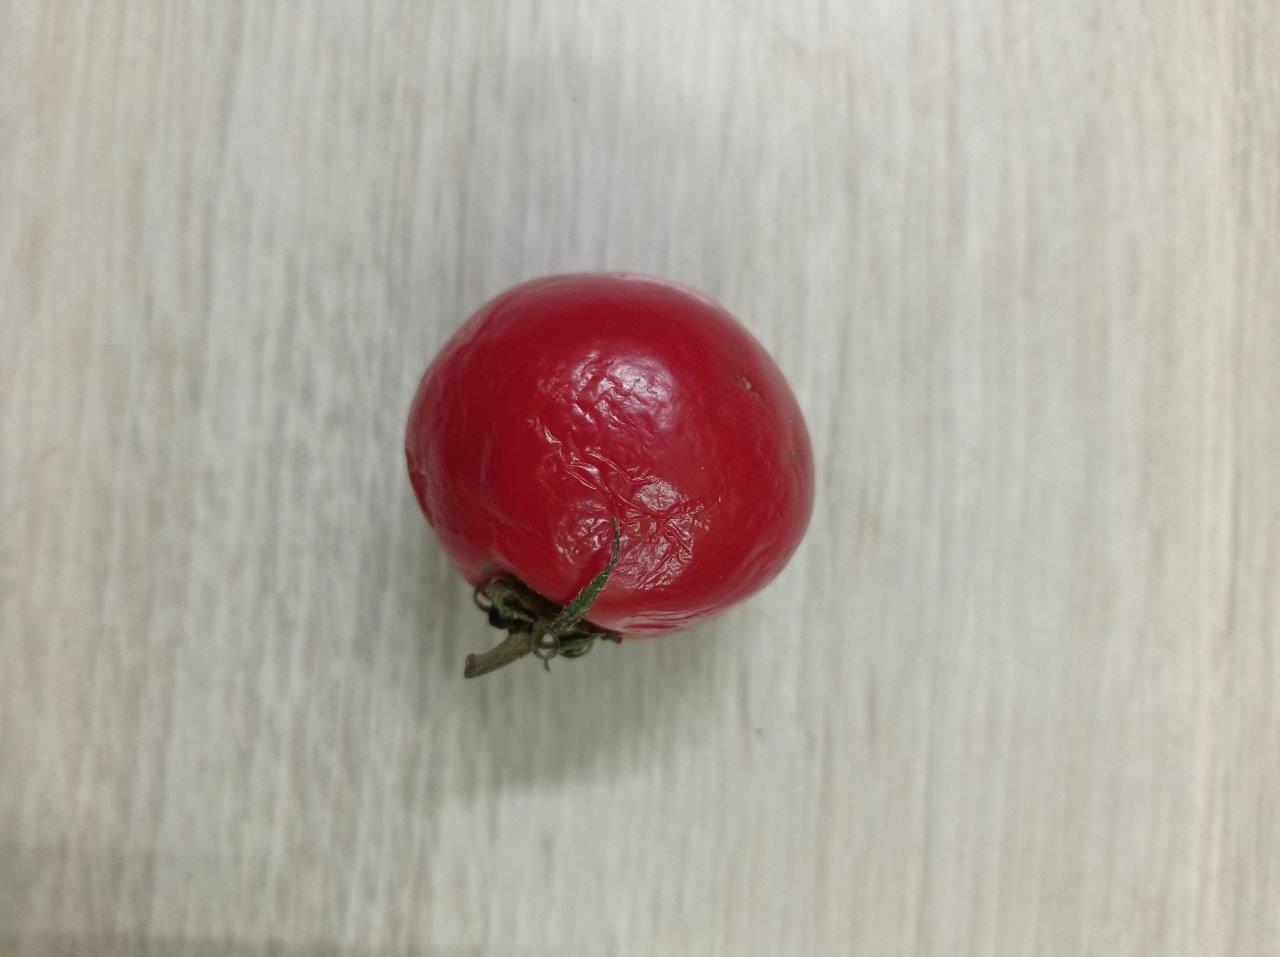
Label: Rotten